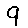
Label: 9